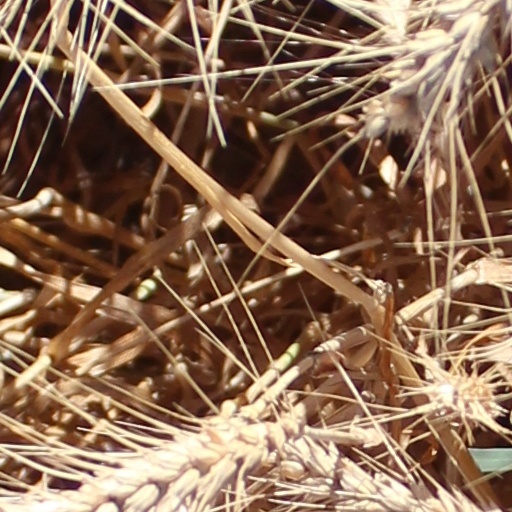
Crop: wheat